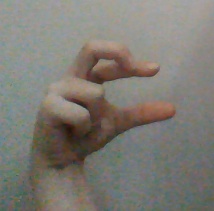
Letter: thal